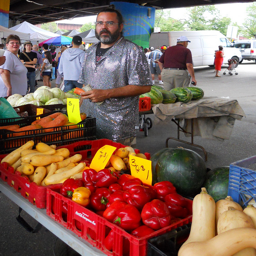
A man standing in front of a table with crates of vegetables.
Various fruits and vegetables on sale in a bazaar.
A man at a vegetable stand on a city street
A bearded man in silver shirt standing by crates of vegetables.
An indoor farmers market in front of watermelon, red bell peppers and squash.